Mel Sanson

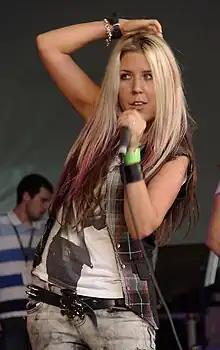
Mel Sanson at Cardiff Mardi Gras in September 2010

In 2012 Sanson appeared on the 2012 charity single 'It Does Get Better' created by The L Project. The single benefitted LGBTQ charities and was written in response to the suicide of LGBTQ teenagers.‘It Does Get Better’ not only had chart success but won Outstanding contribution to the LGBTQ Community – 2012. Sanson volunteered to be the Artist Liaison and Promoter for live music stages at Brighton and Hove Pride 2012, Brighton and Hove Pride 2013 and Brighton and Hove Pride 2014.